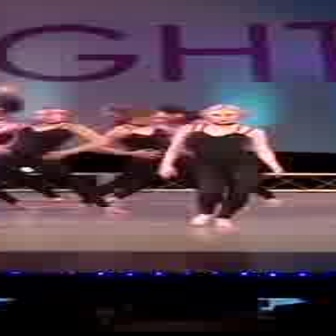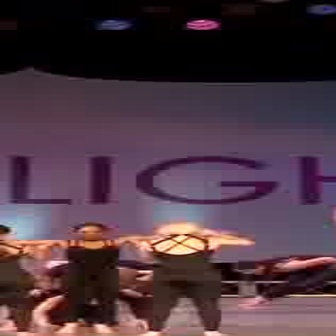
  Please identify the target specified by the bounding box [155,102,279,225] in the first image and locate it in the second image. Return the coordinates in [x_min,y_min,x_max,y_max] format.
Answer: [135,221,250,336]